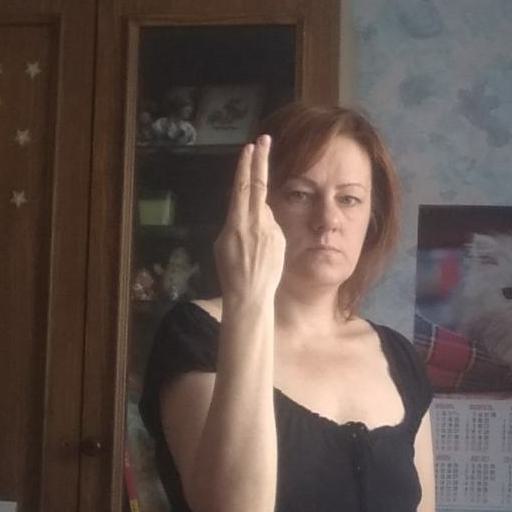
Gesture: two_up_inverted